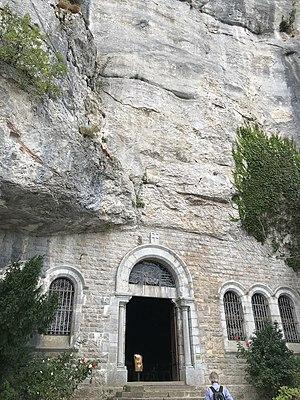
Plan-d'Aups-Sainte-Baume est une commune française située dans le département du Var en région Provence-Alpes-Côte d'Azur.